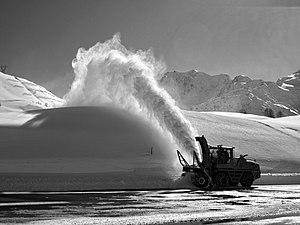
Souffleuse à neige au Col du Simplon